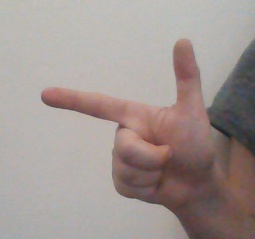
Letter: yaa